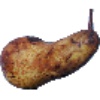
Label: Pear Abate 1